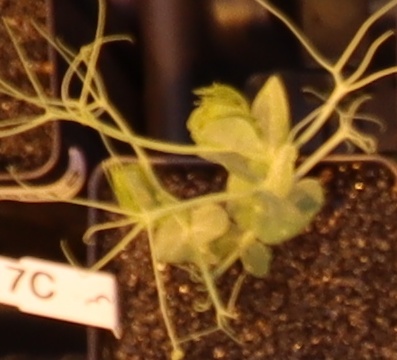
Label: Field Pea